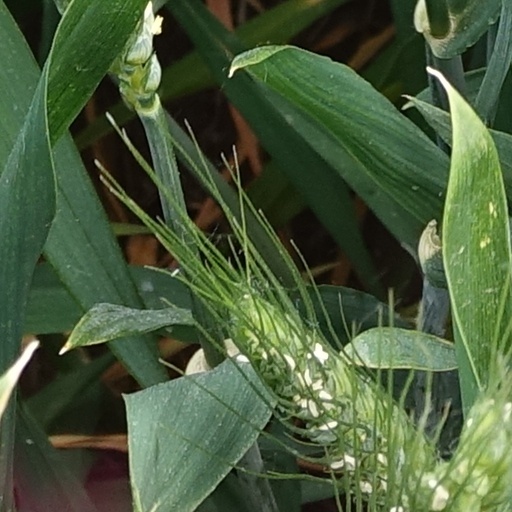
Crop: wheat